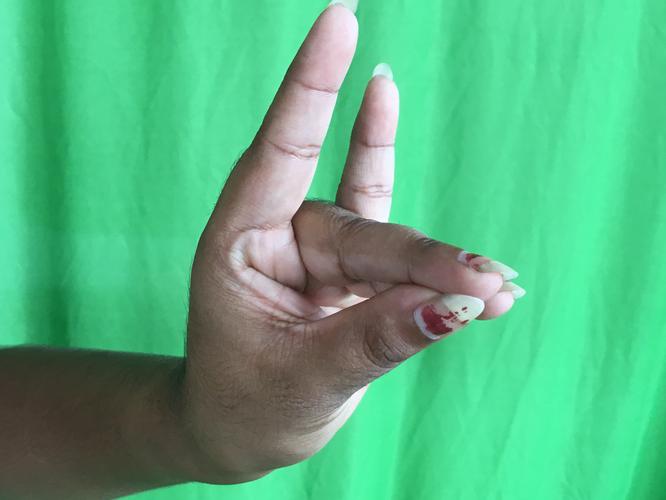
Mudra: Simhamukham
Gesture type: single_hand